Marketplace Mall (Winston-Salem)

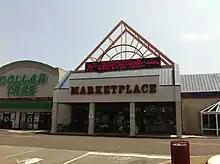
Entrance to Marketplace Mall, July 2011

Marketplace Mall is a one-story and second shopping mall in Winston-Salem on NC 150 (Peters Creek Parkway) in Winston-Salem, North Carolina, United States. Its main anchor stores are Dollar Tree & Hamrick's.